Bergen, New Netherland

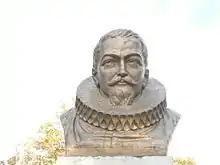
Bust of Henry Hudson in Jersey City Heights

At the time the existing population were bands of seasonally migrational Algonquian people, the Lenape. The area that would become Bergen was the territory of Unami, or Turtle Clan, called the Hackensack Indians and the Tappan. While the Hackensack tended to camp on the tidal lands (Upper New York Bay and Meadowlands), the Tappan moved in the highlands (North Hudson to Palisades Interstate Park). Other closely related peoples circulated in the region: the Acquackanonk, the Manhattan, the Raritan, the Haverstraw, the Rockaway, and the Wecquaesgeek. Some were later called Delaware Indians (after Thomas West, 3rd Baron De La Warr).